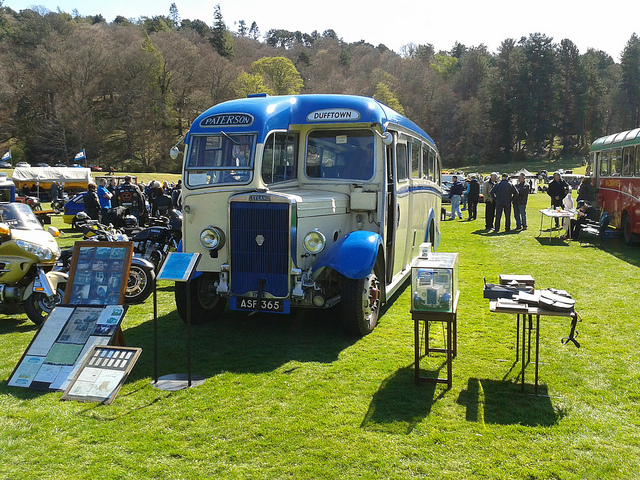
user: Given an image and a question. Answer the question in a short answer. Question: What years was this bus in public service? Short Answer:
assistant: 1950